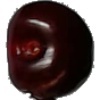
Label: cherry